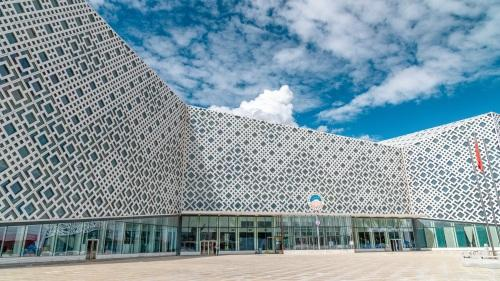
地标名称：西藏自然科学博物馆
所在城市：拉萨市·城关区